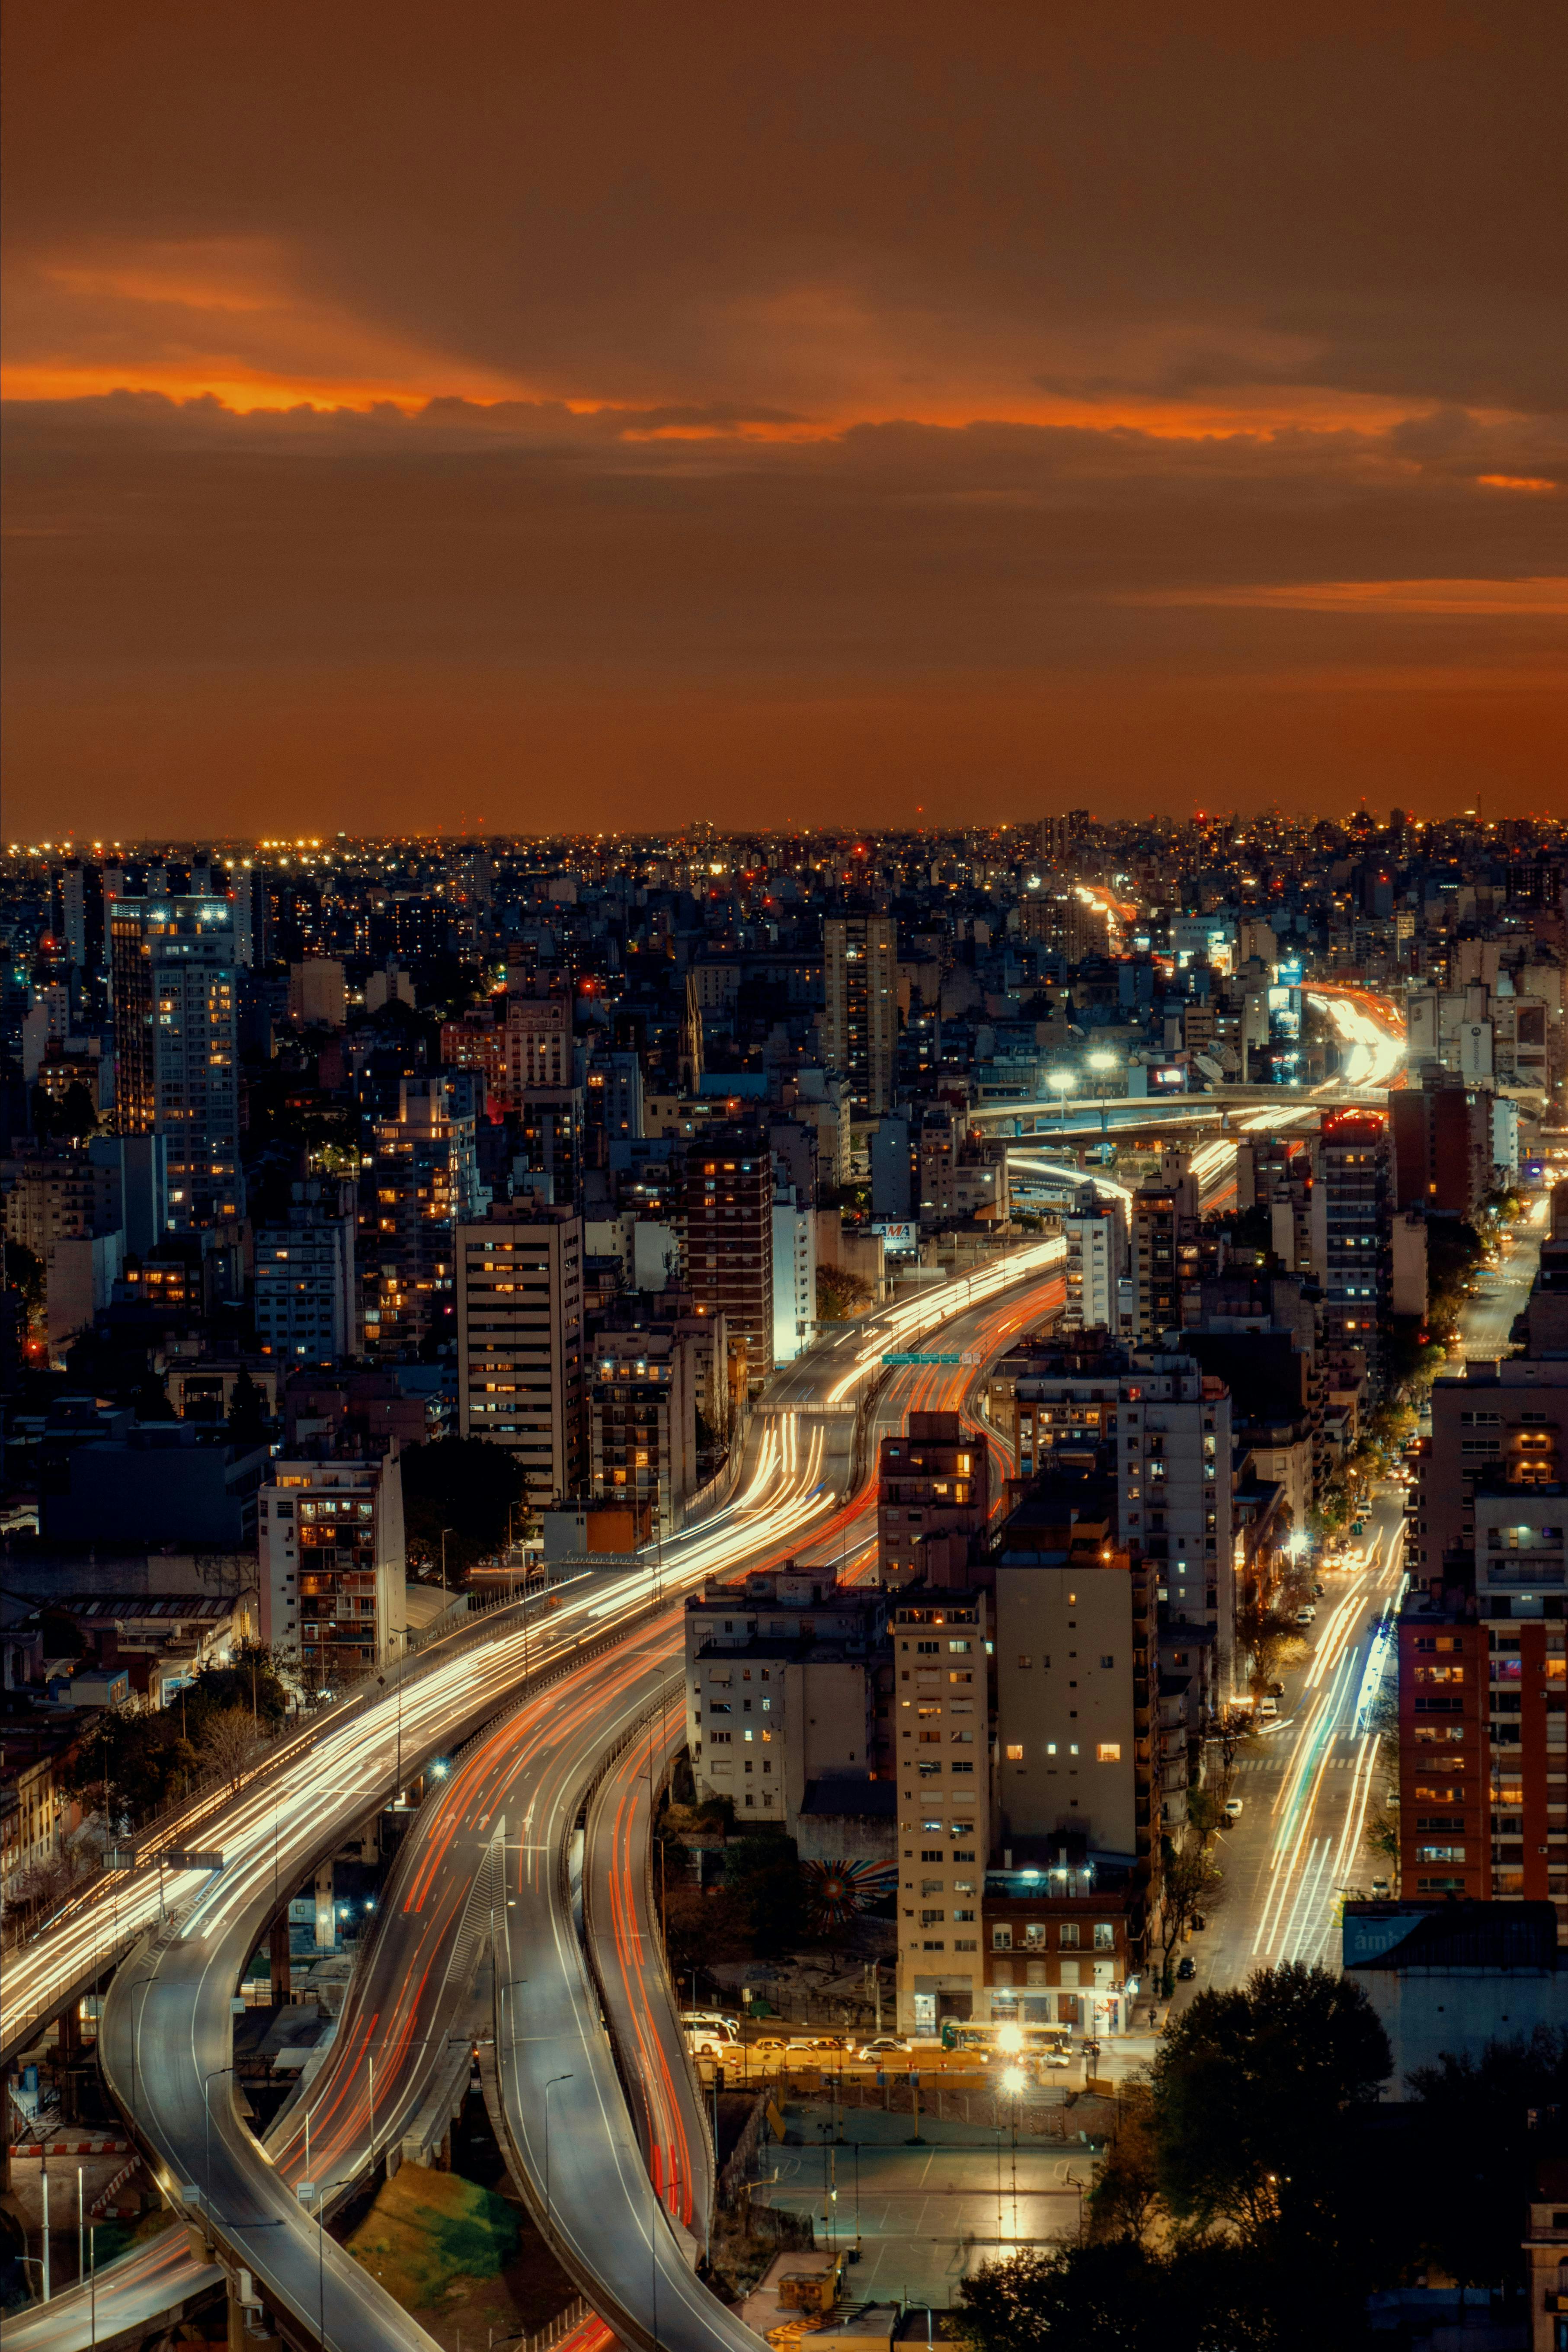
city, sky, cloud, building, skyscraper, dusk, tower, tower block, cityscape, urban design, horizon, thoroughfare, landscape, condominium, road, metropolitan area, metropolis, urban area, bridge, sunset, bird's eye view, mixed use, afterglow, evening, overpass, freeway, highway, traffic, intersection, downtown, suburb, nonbuilding structure, sunrise, aerial photography, street, night, junction, reflection, commercial building, apartment, skyline, roof, tourist attraction, headquarters, fixed link, midnight, corporate headquarters, tree